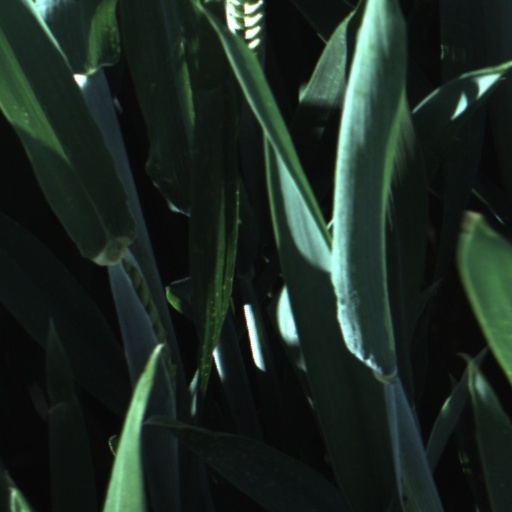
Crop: wheat